Monasterio de San Jerónimo, Granada

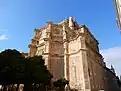
View of the monastery

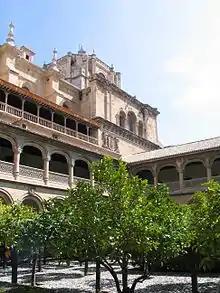
View of one of the cloisters of the monastery.

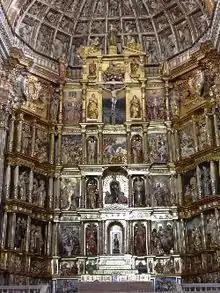
Altarpiece of the Church of St. Jerome.

The Royal Monastery of St. Jerome is a Roman Catholic Hieronymite monastery in Granada, Spain. Architecturally, it is in the Renaissance style. The church, famous for its architecture, was the first in the world consecrated to the Immaculate Conception of Mary.